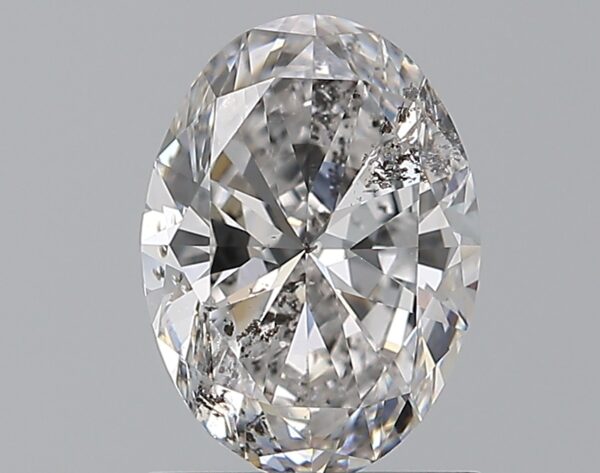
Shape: oval
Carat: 1.2
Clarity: SI2
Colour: E
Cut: EX
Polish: EX
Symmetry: VG
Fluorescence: F
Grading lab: GIA
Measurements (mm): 8.16 x 5.96 x 3.63